Personal digital assistant

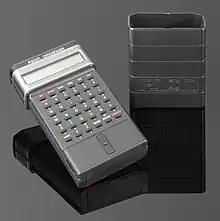
Psion Organiser I (1984)

The first PDA, the Organiser, was released in 1984 by Psion, followed by Psion's Series 3, in 1991. The latter began to resemble the more familiar PDA style, including a full keyboard. The term "PDA" was first used on 7 January 1992 by Apple Inc. CEO John Sculley at the Consumer Electronics Show in Las Vegas, Nevada, referring to the Apple Newton.